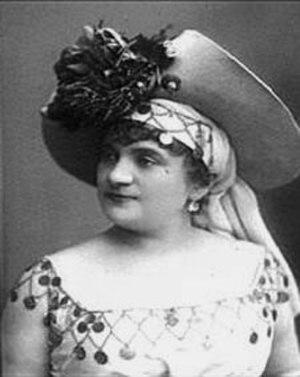
9 janvier : Gaspard de la nuit de Maurice Ravel, créé par Ricardo Viñes.
Zulma Bouffar est une comédienne et chanteuse française, née à Nérac le 23 mai 1843 et morte le 20 janvier 1909, rue Piccini, dans le 16e arrondissement de Paris.